Calgary White Hat

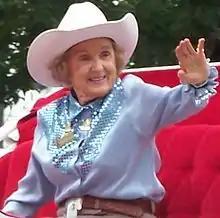
Patsy Rodgers, the first Stampede Queen in 1946, is seen here as the 2008 Stampede Parade Marshal

In 1950, newly elected mayor of Calgary Donald Hugh Mackay, who had been part of the 1948 Grey Cup excursion, initiated the practice of presenting a Smithbilt white hat to every visiting dignitary. City Council aldermen increasingly grew uncomfortable with the practice, which they viewed as a show: Alderman P.N.R. Morrison protested that "The white hats undermine efforts to establish Calgary as an oil and industrial centre", and Alderman Grant MacEwan said, "The presentations have been carried to a foolish extreme". In 1958, the City Council voted to limit the number of mayoral hat-giving ceremonies to 15 per year. Mackay responded by launching a White Hat Fund with the help of local businessmen; the white hatting ceremony was eventually taken over by Tourism Calgary.